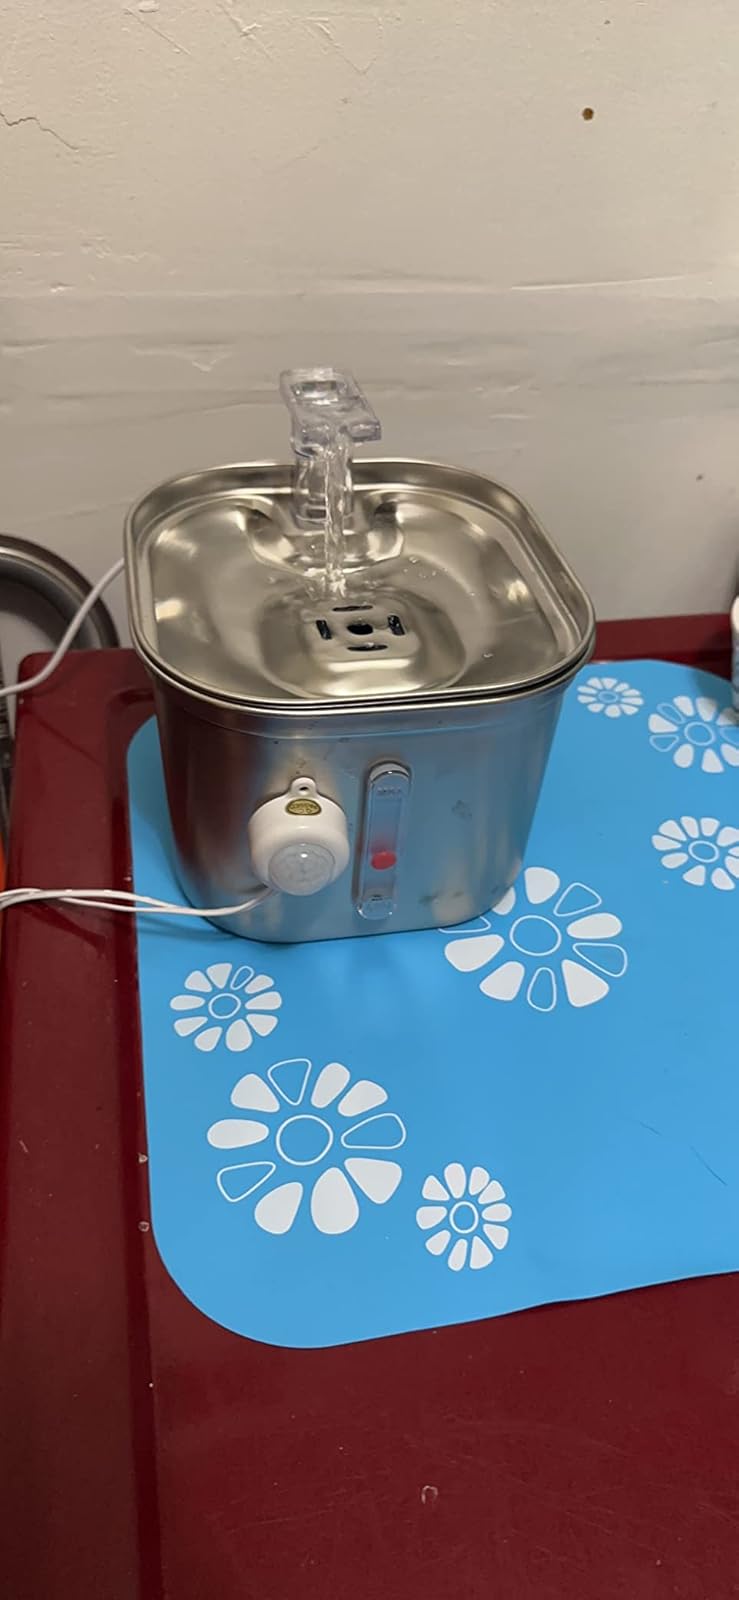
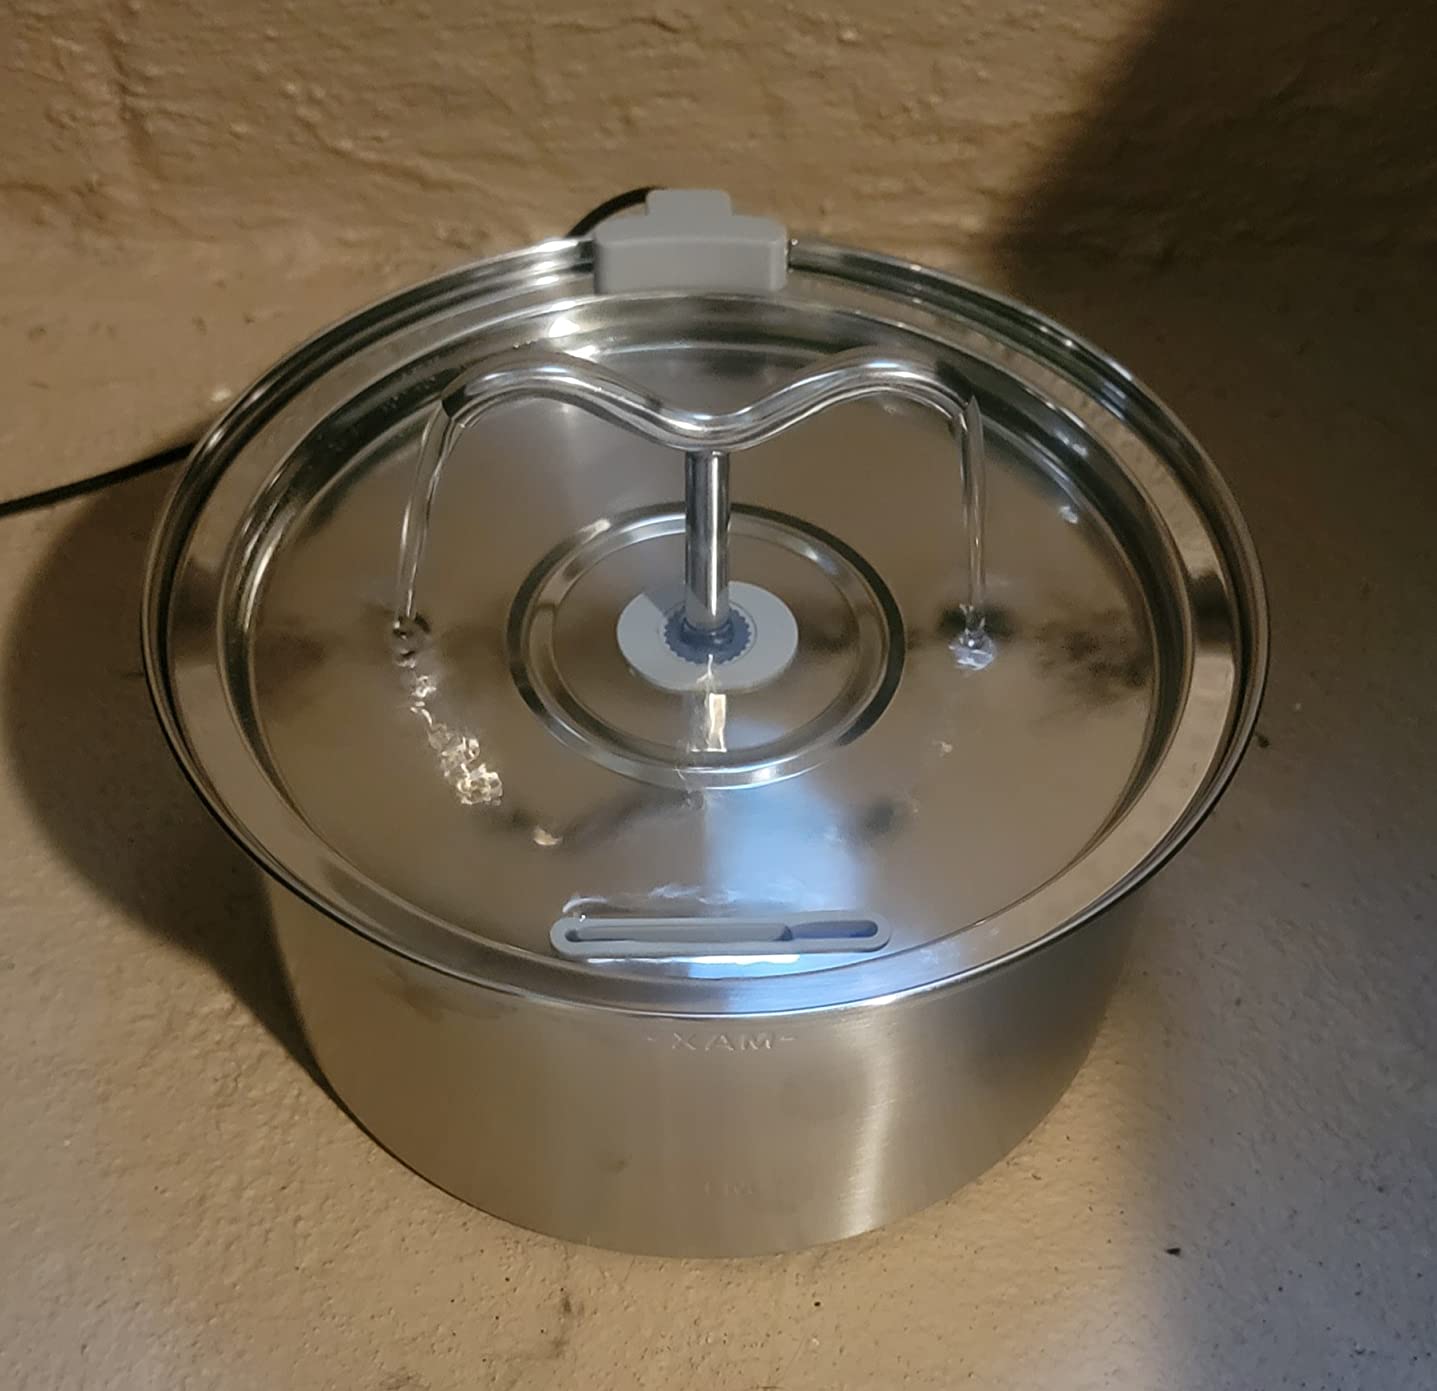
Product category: items_bowl
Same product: no